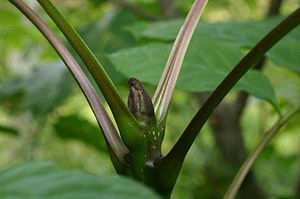
Knop (plantedel)
Asketræet danner en kraftig endeknop med mørkfarvede, efterhånden næsten sorte knopskæl.
Almindelig Ask (Fraxinus excelsior): Knop
En knop er i botanisk forstand et uudsprunget blomster- eller skudanlæg. Det kaldes også for et nodie. Blomsten eller skuddet ligger foldet tæt sammen inde i knoppen, godt beskyttet af knopskællene. Allerinderst ligger vækstpunktet, som består af delingsdygtige celler.